Liam Plunkett

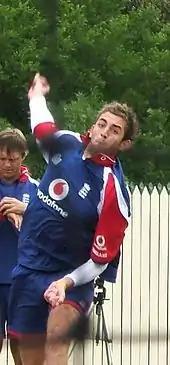
Plunkett bowls in the Adelaide Oval nets during the 2006-07 Ashes series

He was in the squad for the 2006-07 Ashes series, but did not play in a Test.